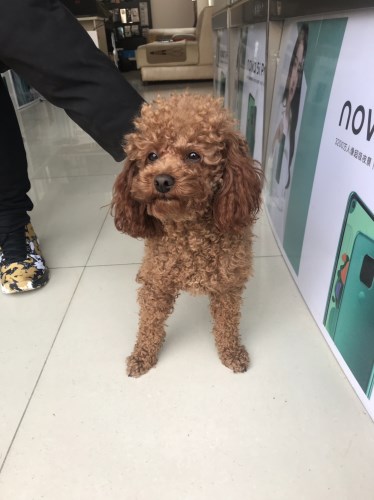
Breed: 7449-n000128-teddy